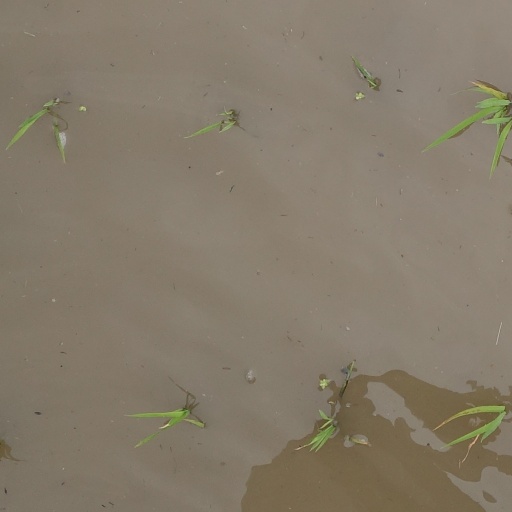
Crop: rice